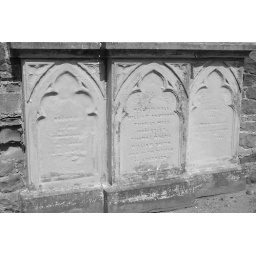
Grave stones in the church in black and white